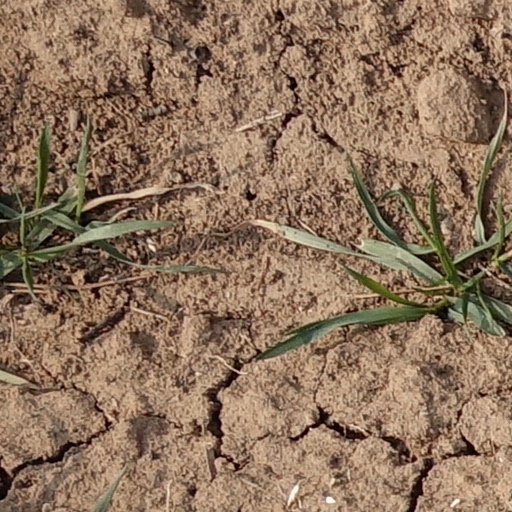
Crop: wheat